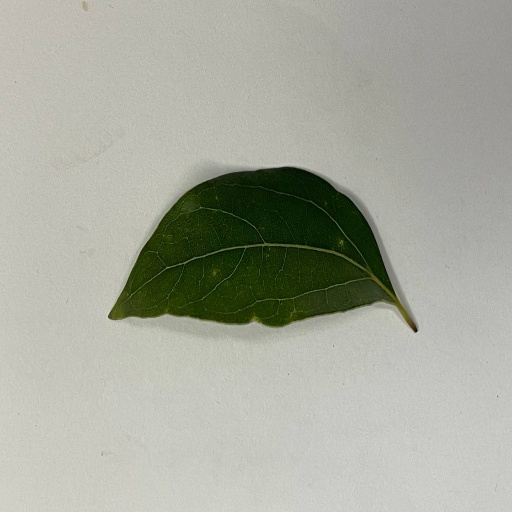
Species: Camphor
Leaf condition: Healthy Leaf